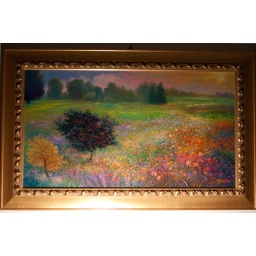
I want a window that opens onto a flowers field in my apartment (so I bought a painting)